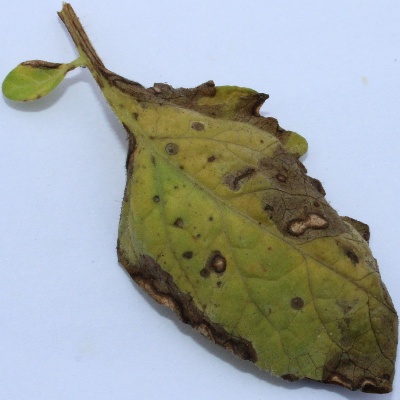
Crop: Tomato
Condition: septoria leaf spot